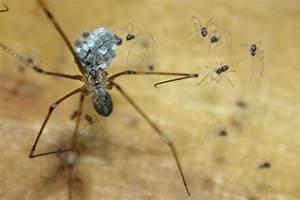
spider